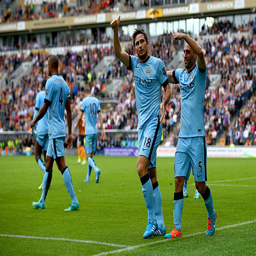
soccer player celebrates with football player after scoring his team 's fourth goal during the match .